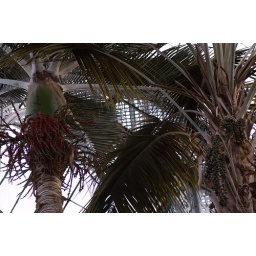
Fruiting palm tree in the temperate palm house at the Royal Botanic Garden, Edinburgh, Scotland.